Pinkerton's Landing Bridge

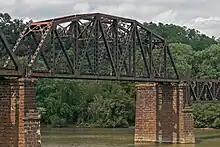
Detail of the Truss bridge architecture.

It is also known as the Pemickey Bridge, for the Pittsburgh, McKeesport and Youghiogheny Railroad (P. McK. & Y., pronounced "Pemickey") which used to run over the bridge.